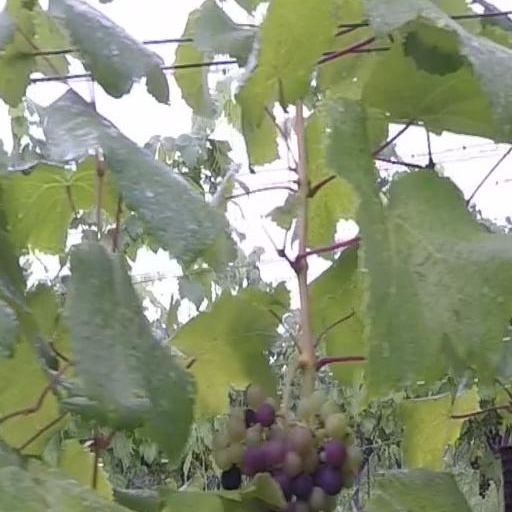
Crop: grape